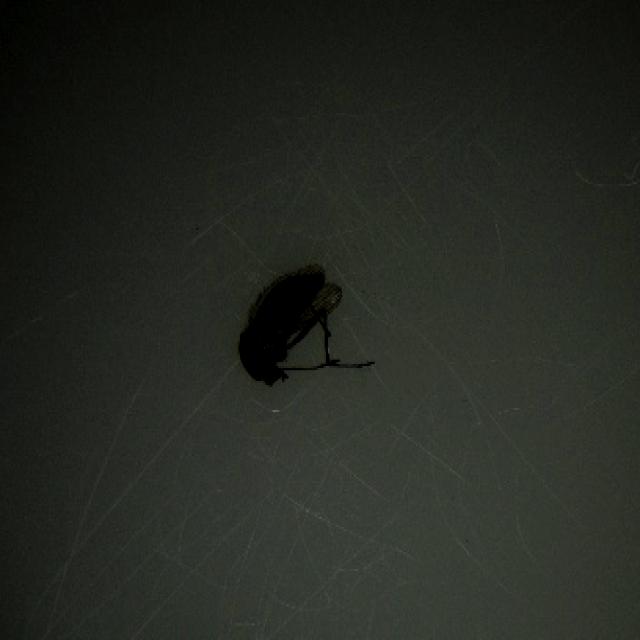
Species: culex_tritaeniorhynchus